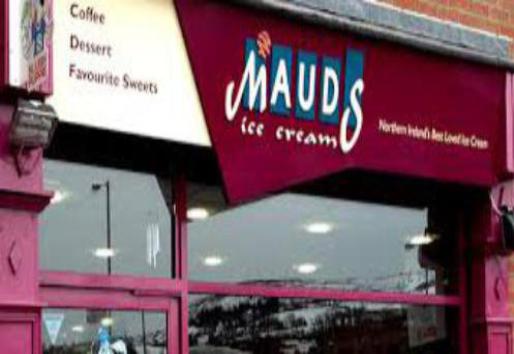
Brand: mauds ice cream
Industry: Food